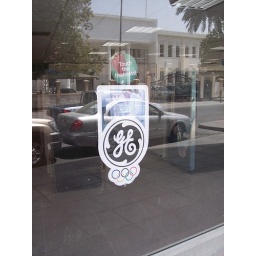
A GE sign in a store window in Manama, Bahrain